Kappa Draconis

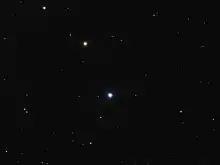
κ Draconis in optical light

In Chinese,, meaning "Right Wall of Purple Forbidden Enclosure", refers to an asterism consisting of κ Draconis, α Draconis, λ Draconis, 24 Ursae Majoris, 43 Camelopardalis, α Camelopardalis and BK Camelopardalis. Consequently, the Chinese name for κ Draconis itself is (.), representing, meaning "Second Chief Judge"